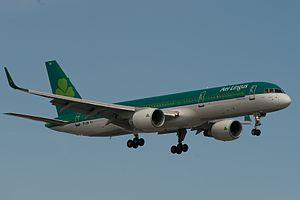
Aer Lingus est une compagnie aérienne irlandaise, basée à Dublin.